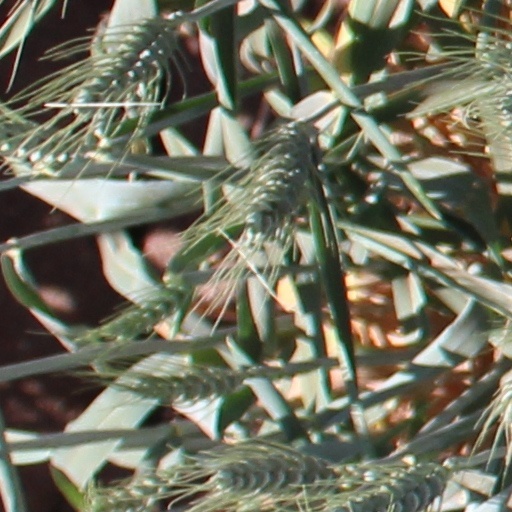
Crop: wheat